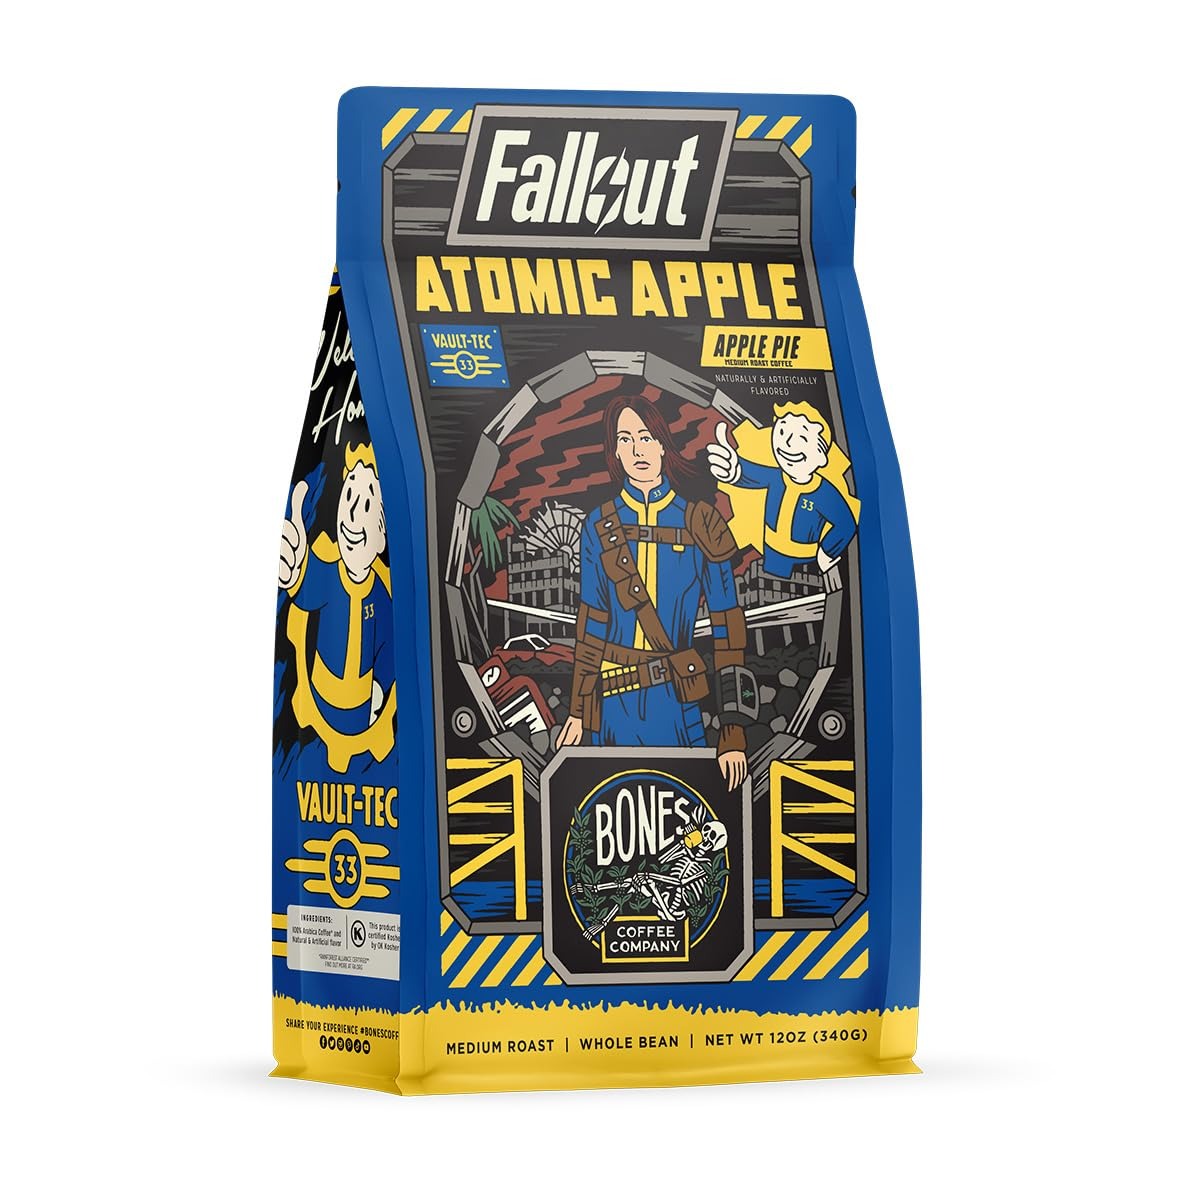
Item Name: Bones Coffee Company Fallout Atomic Apple Flavored Coffee Beans, Whole Bean Coffee Medium Roast Low Acid, Apple Pie Flavor (12 oz)
Bullet Point 1: Before you open the Vault door and journey into the unknown Wasteland, grab a cup of Atomic Apple and perk up for the adventure to come. The delicious apple pie flavor in this brew is the perfect reminder of home - one that you'll be sure to remember as you unravel the many mysteries of this new world. Now get out there and start exploring. 100% recyclable 12 count single-serve coffee pods Compatible with Keurig 1.0 & 2.0. Official merchandise from the Amazon Original series Fallout.
Bullet Point 2: Artisan roasted coffee beans; Carefully selected coffee beans roasted in small batches so you get fresh coffee; Each bag is packaged in resealable bags to maintain freshness
Bullet Point 3: Whole bean coffee and ground coffee; Our ground coffee is suited for use in auto drip machines; Grind the whole beans to the required coarseness for french press, pour over or cold brew methods
Bullet Point 4: Vegan and keto friendly; Enjoy our flavored coffee without feeling guilty; Our gourmet coffee is keto and vegan friendly with no dairy, no sugar or carbs
Bullet Point 5: Fresh arabica beans; Our Brazilian coffee beans are ethically sourced and each batch is roasted fresh; Our medium roast arabica coffee gives you a smooth flavor with low acidity, sweet aroma and unique taste
Product Description: Bones Coffee Company stands out as an enticing alternative to what usually lines the shelves at the local grocery store. As small batch roasters, we bring imaginative flavors and colorful artwork to our customers. Bones Coffee provides seriously fresh, delicious coffee right to your doorstep. Our loyal customers have fueled our success and ignited our passion to keep bringing delectable flavors and unique experiences in every cup.
Value: 12.0
Unit: Ounce

Price: 19.49